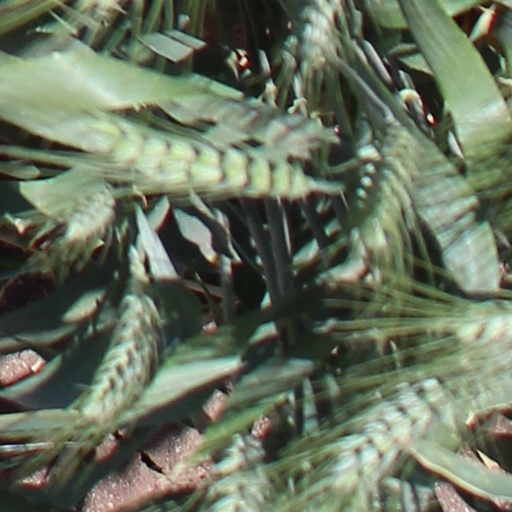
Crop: wheat